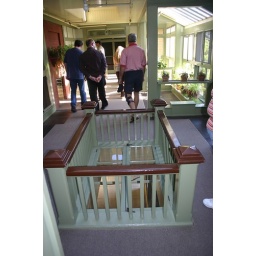
A window in the floor seems odd, but when seen from below, it really acts as a skylight.